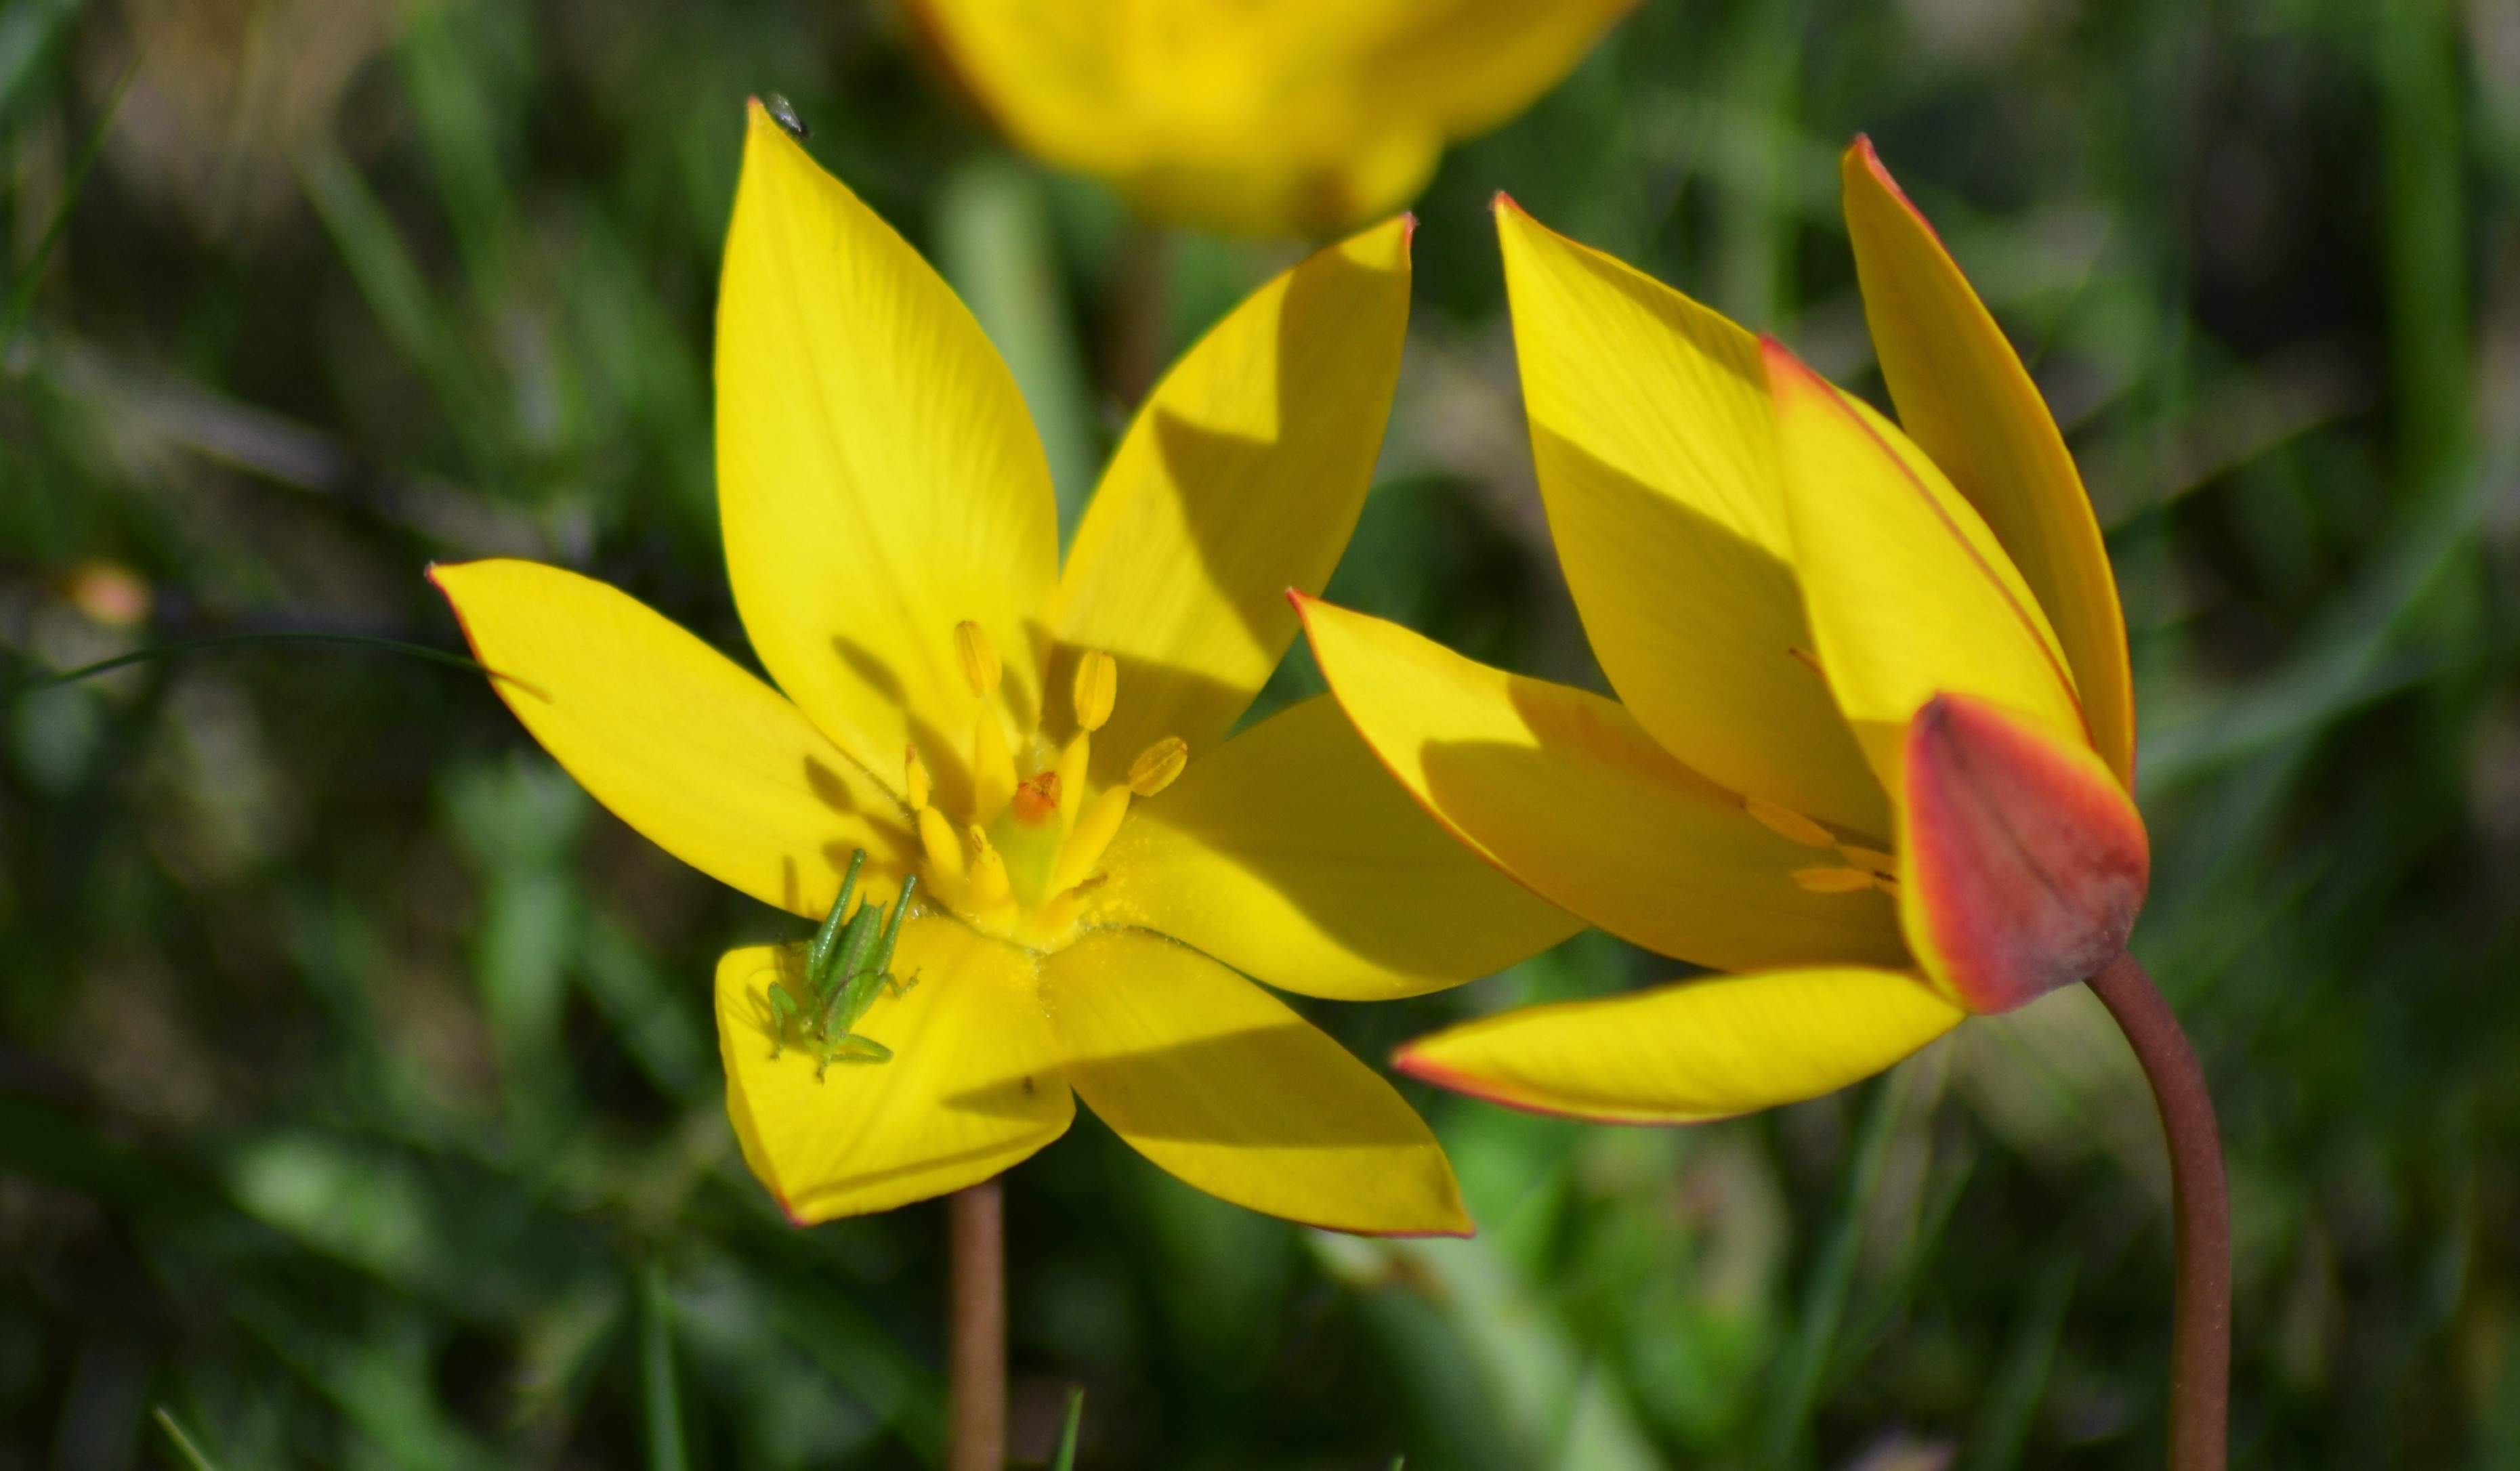
nature, plant, flower, petal, summer, tulip, spring, insect, botany, yellow, flora, yellow flower, wildflower, flowers, petals, grasshopper, yellow flowers, macro photography, flowering plant, fleurs des champs, yellow was, land plant